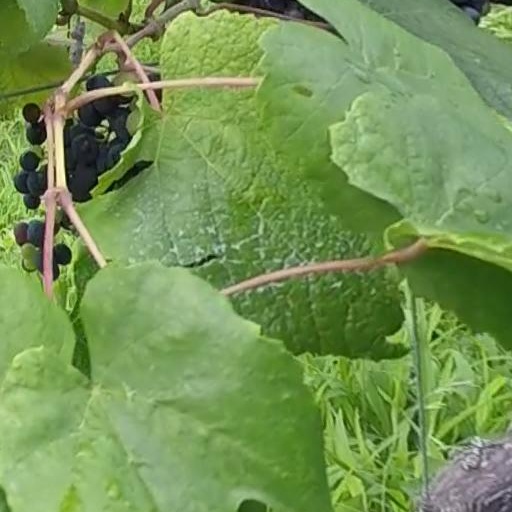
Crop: grape